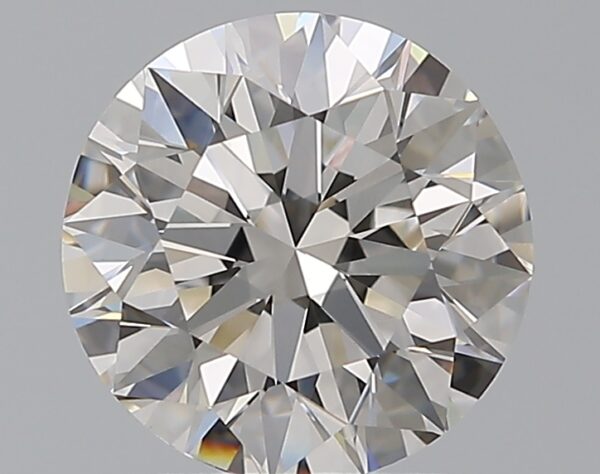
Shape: round
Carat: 2
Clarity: VVS2
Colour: H
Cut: EX
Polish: EX
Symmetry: EX
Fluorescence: M
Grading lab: GIA
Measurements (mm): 7.99 x 8.05 x 5.03